Oniken

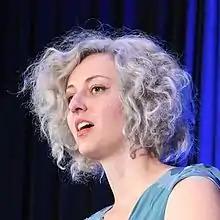
Thais Weiller of JoyMasher presenting at the 2017 Game Developers Conference

"Oniken" was developed by the duo consisting of friends Danilo Dias (JoyMasher) and Pedro Paiva (then Arcaica, now Menos Playstation) as a means for them to pay homage to their favorite games from the 8-bit era, such as "Ninja Gaiden", "Contra", "Kabuki Quantum Fighter", "Shadow of the Ninja" and "". Zaku's character design was highly inspired by that of Kenshiro from "Fist of the North Star" fame.